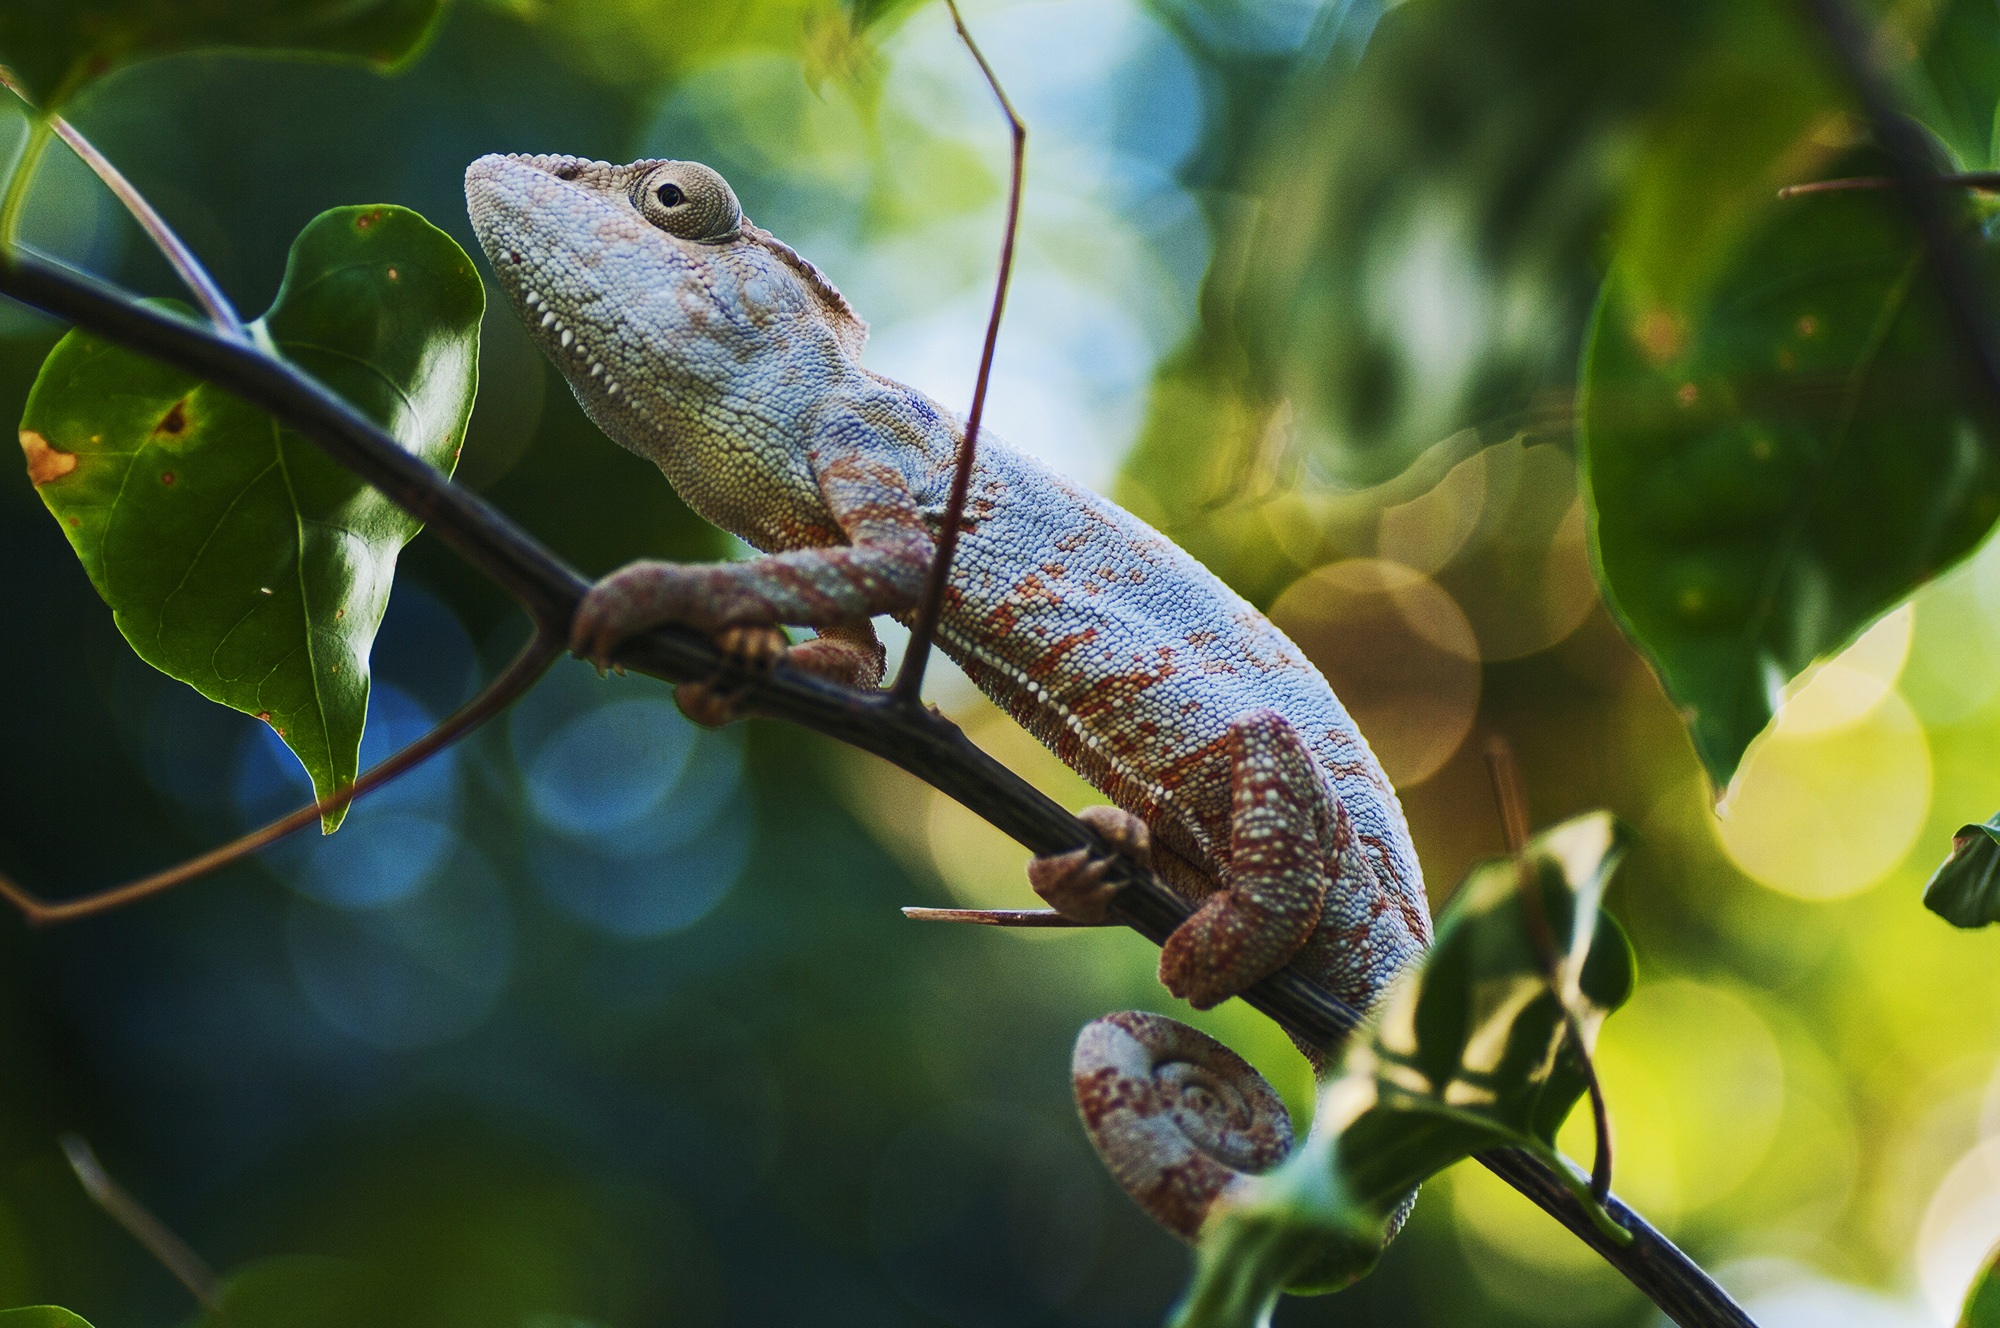
nature, branch, flower, animal, wildlife, wild, green, jungle, tropical, botany, reptile, amphibian, colorful, fauna, lizard, chameleon, madagascar, vertebrate, newt, tropics, iguania, macro photography, dactyloidae, scaled reptile, salamandridae